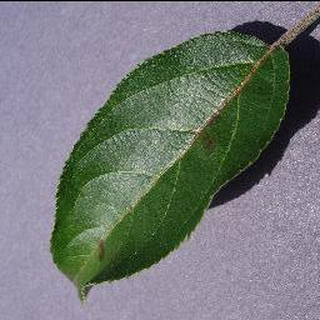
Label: apple_apple_scab